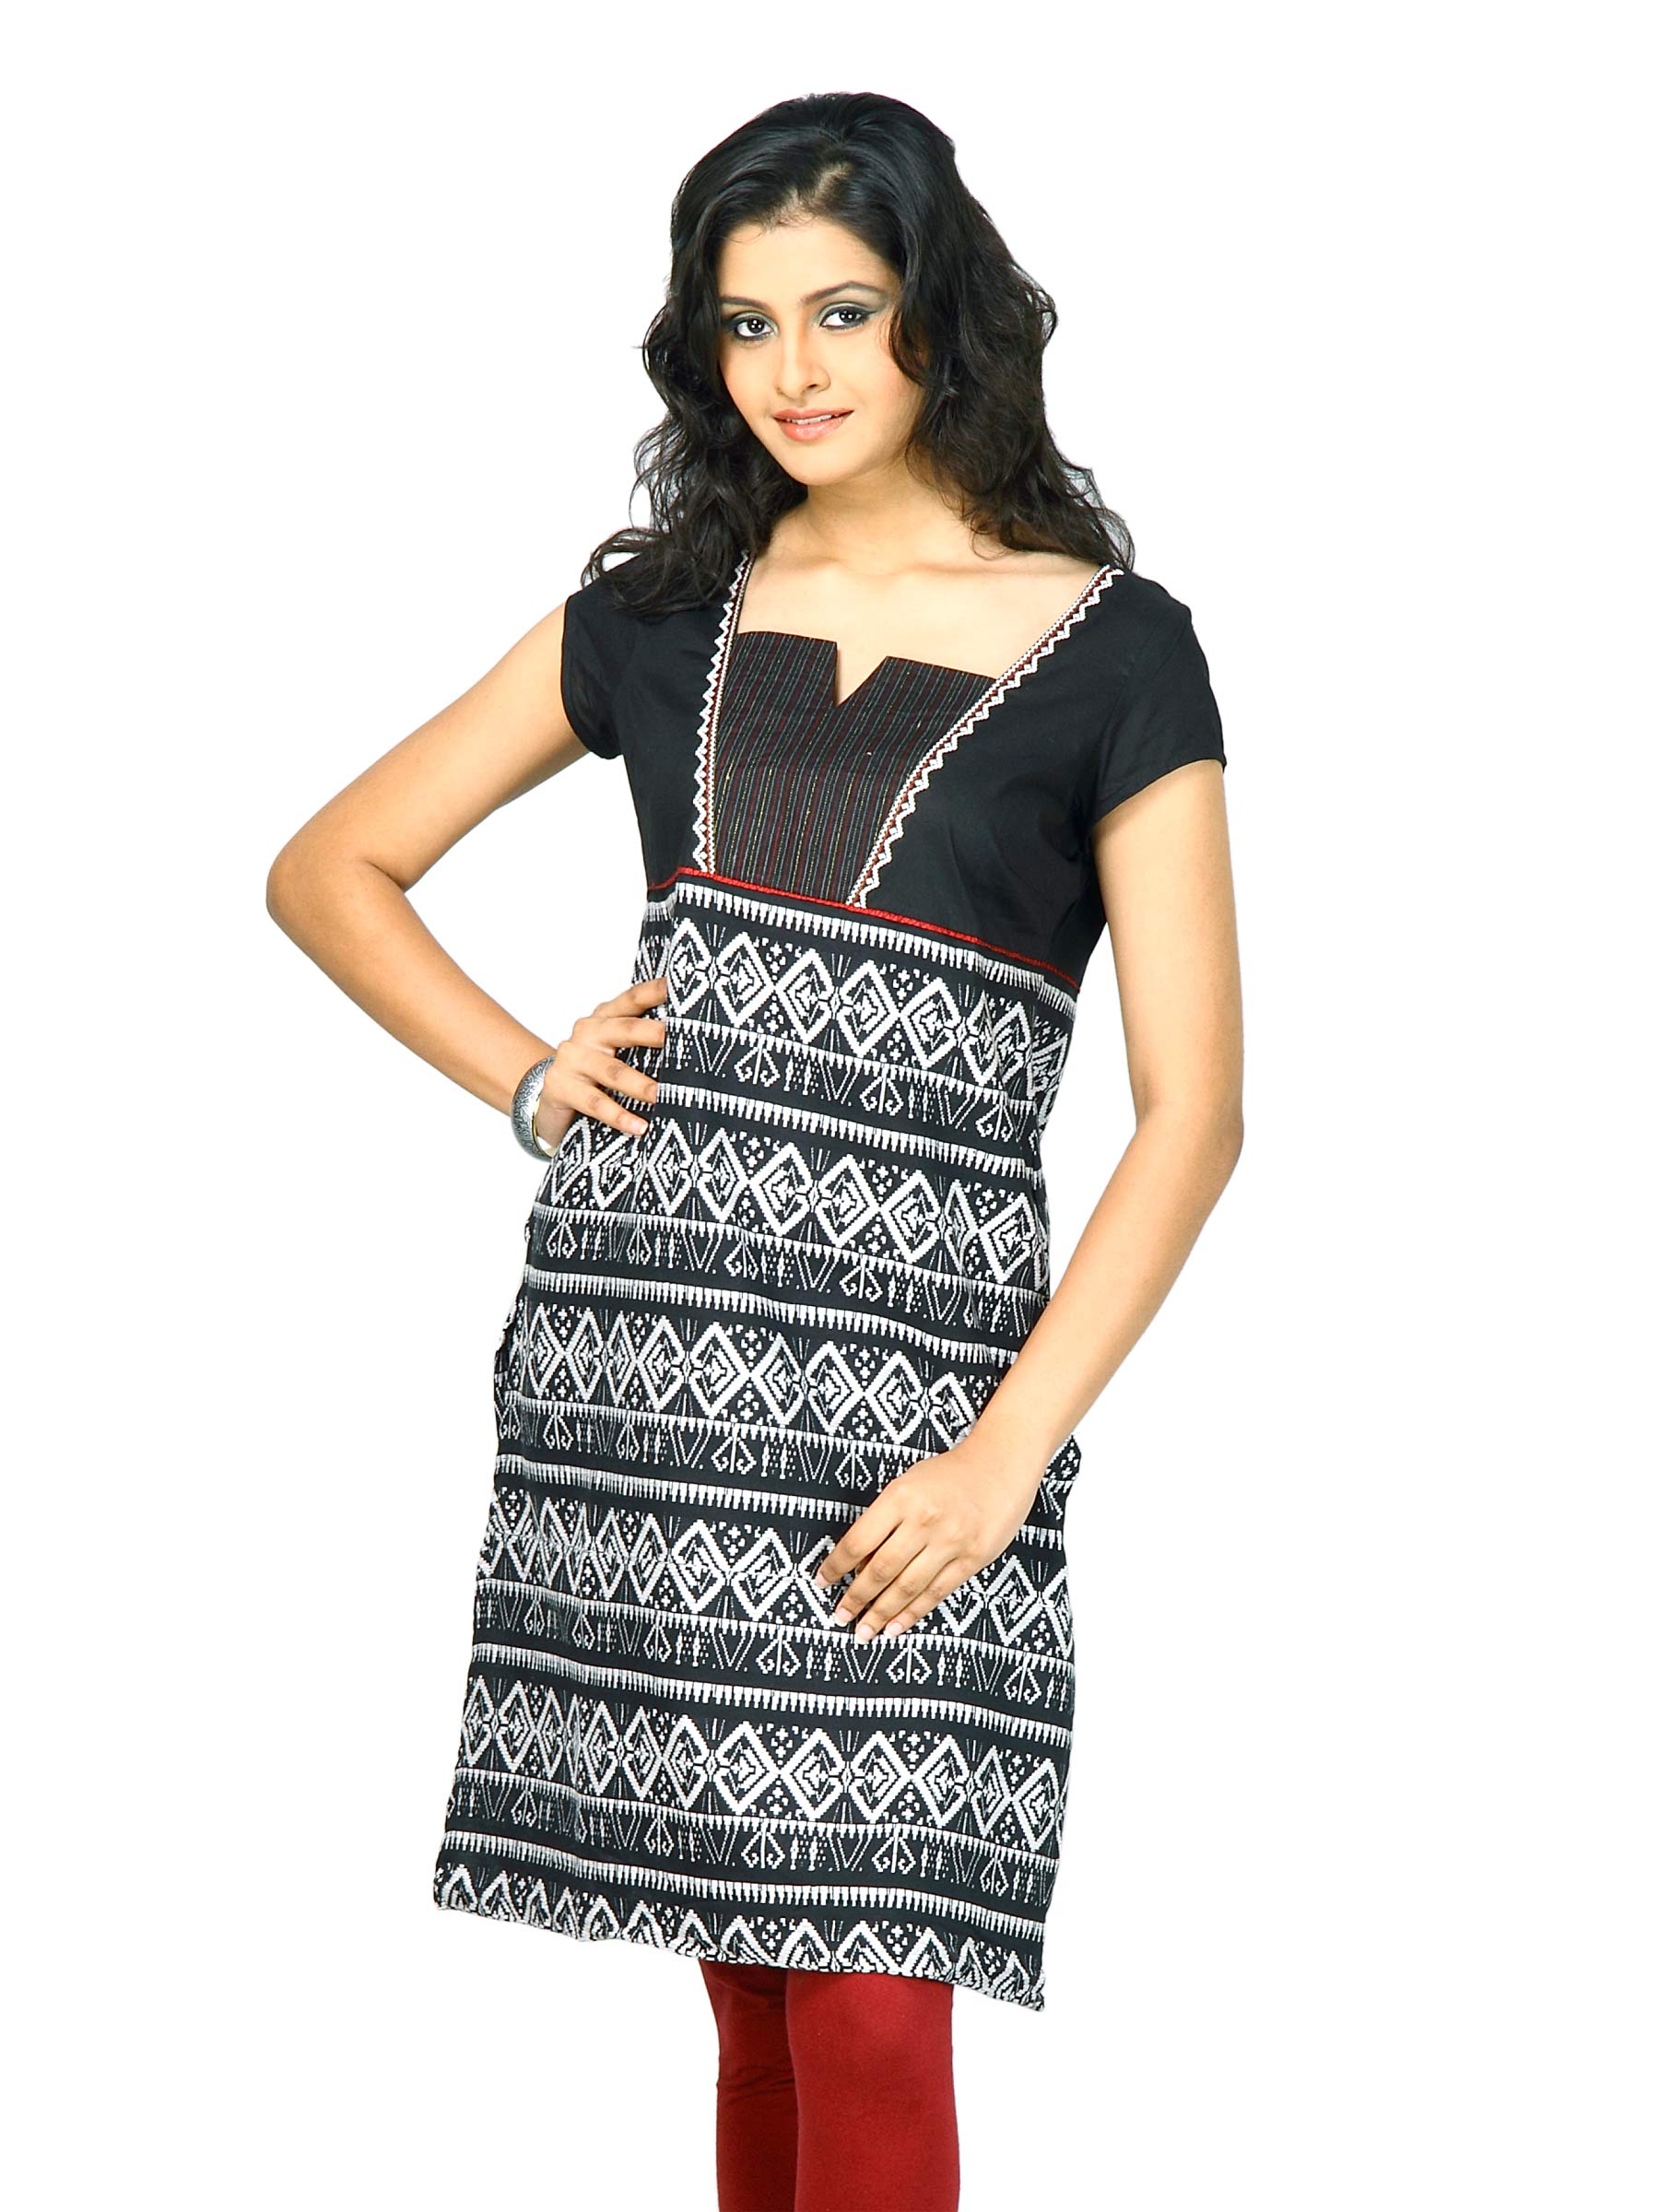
W Women Sqaure Neck Yarn Dyed Short Sleeve Black Kurta
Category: Apparel / Topwear / Kurtas
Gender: Women
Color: Black
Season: Summer 2011
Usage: Ethnic